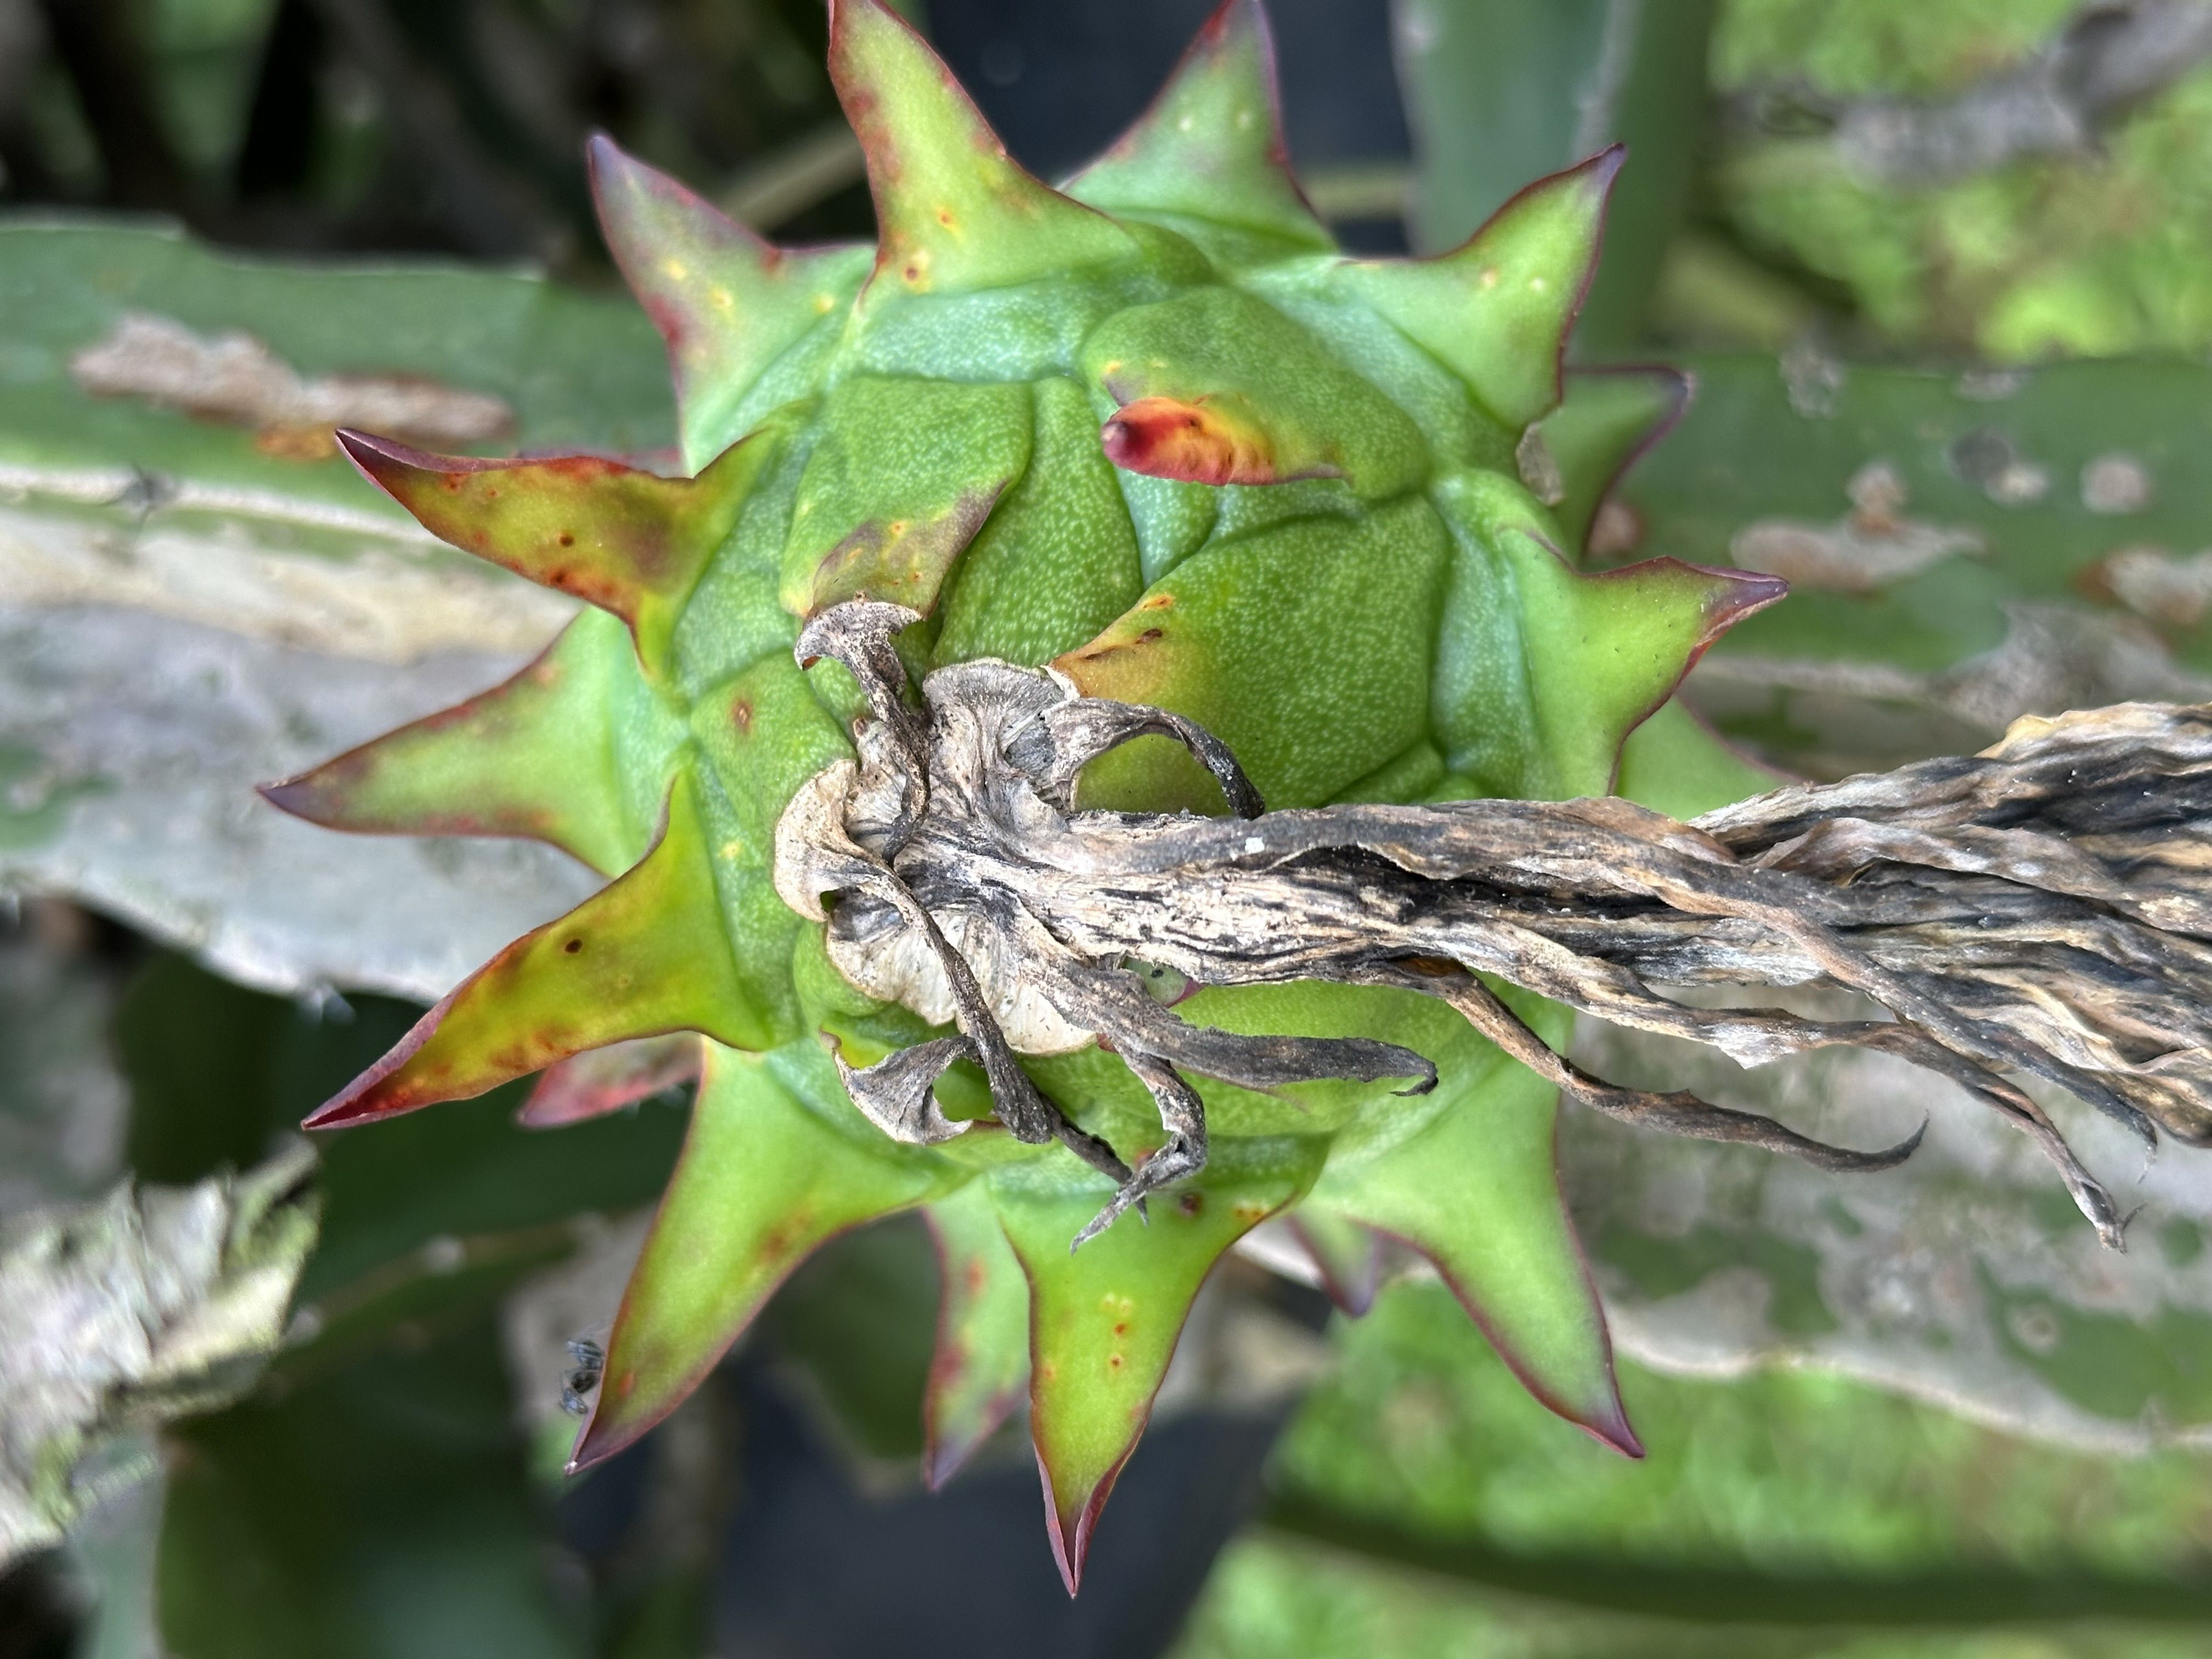
Label: Good fruit